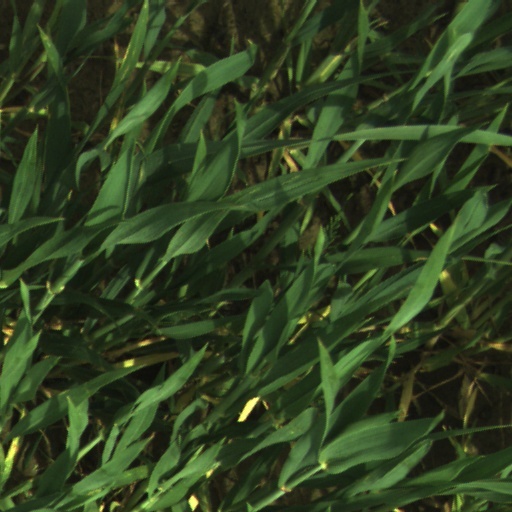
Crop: wheat